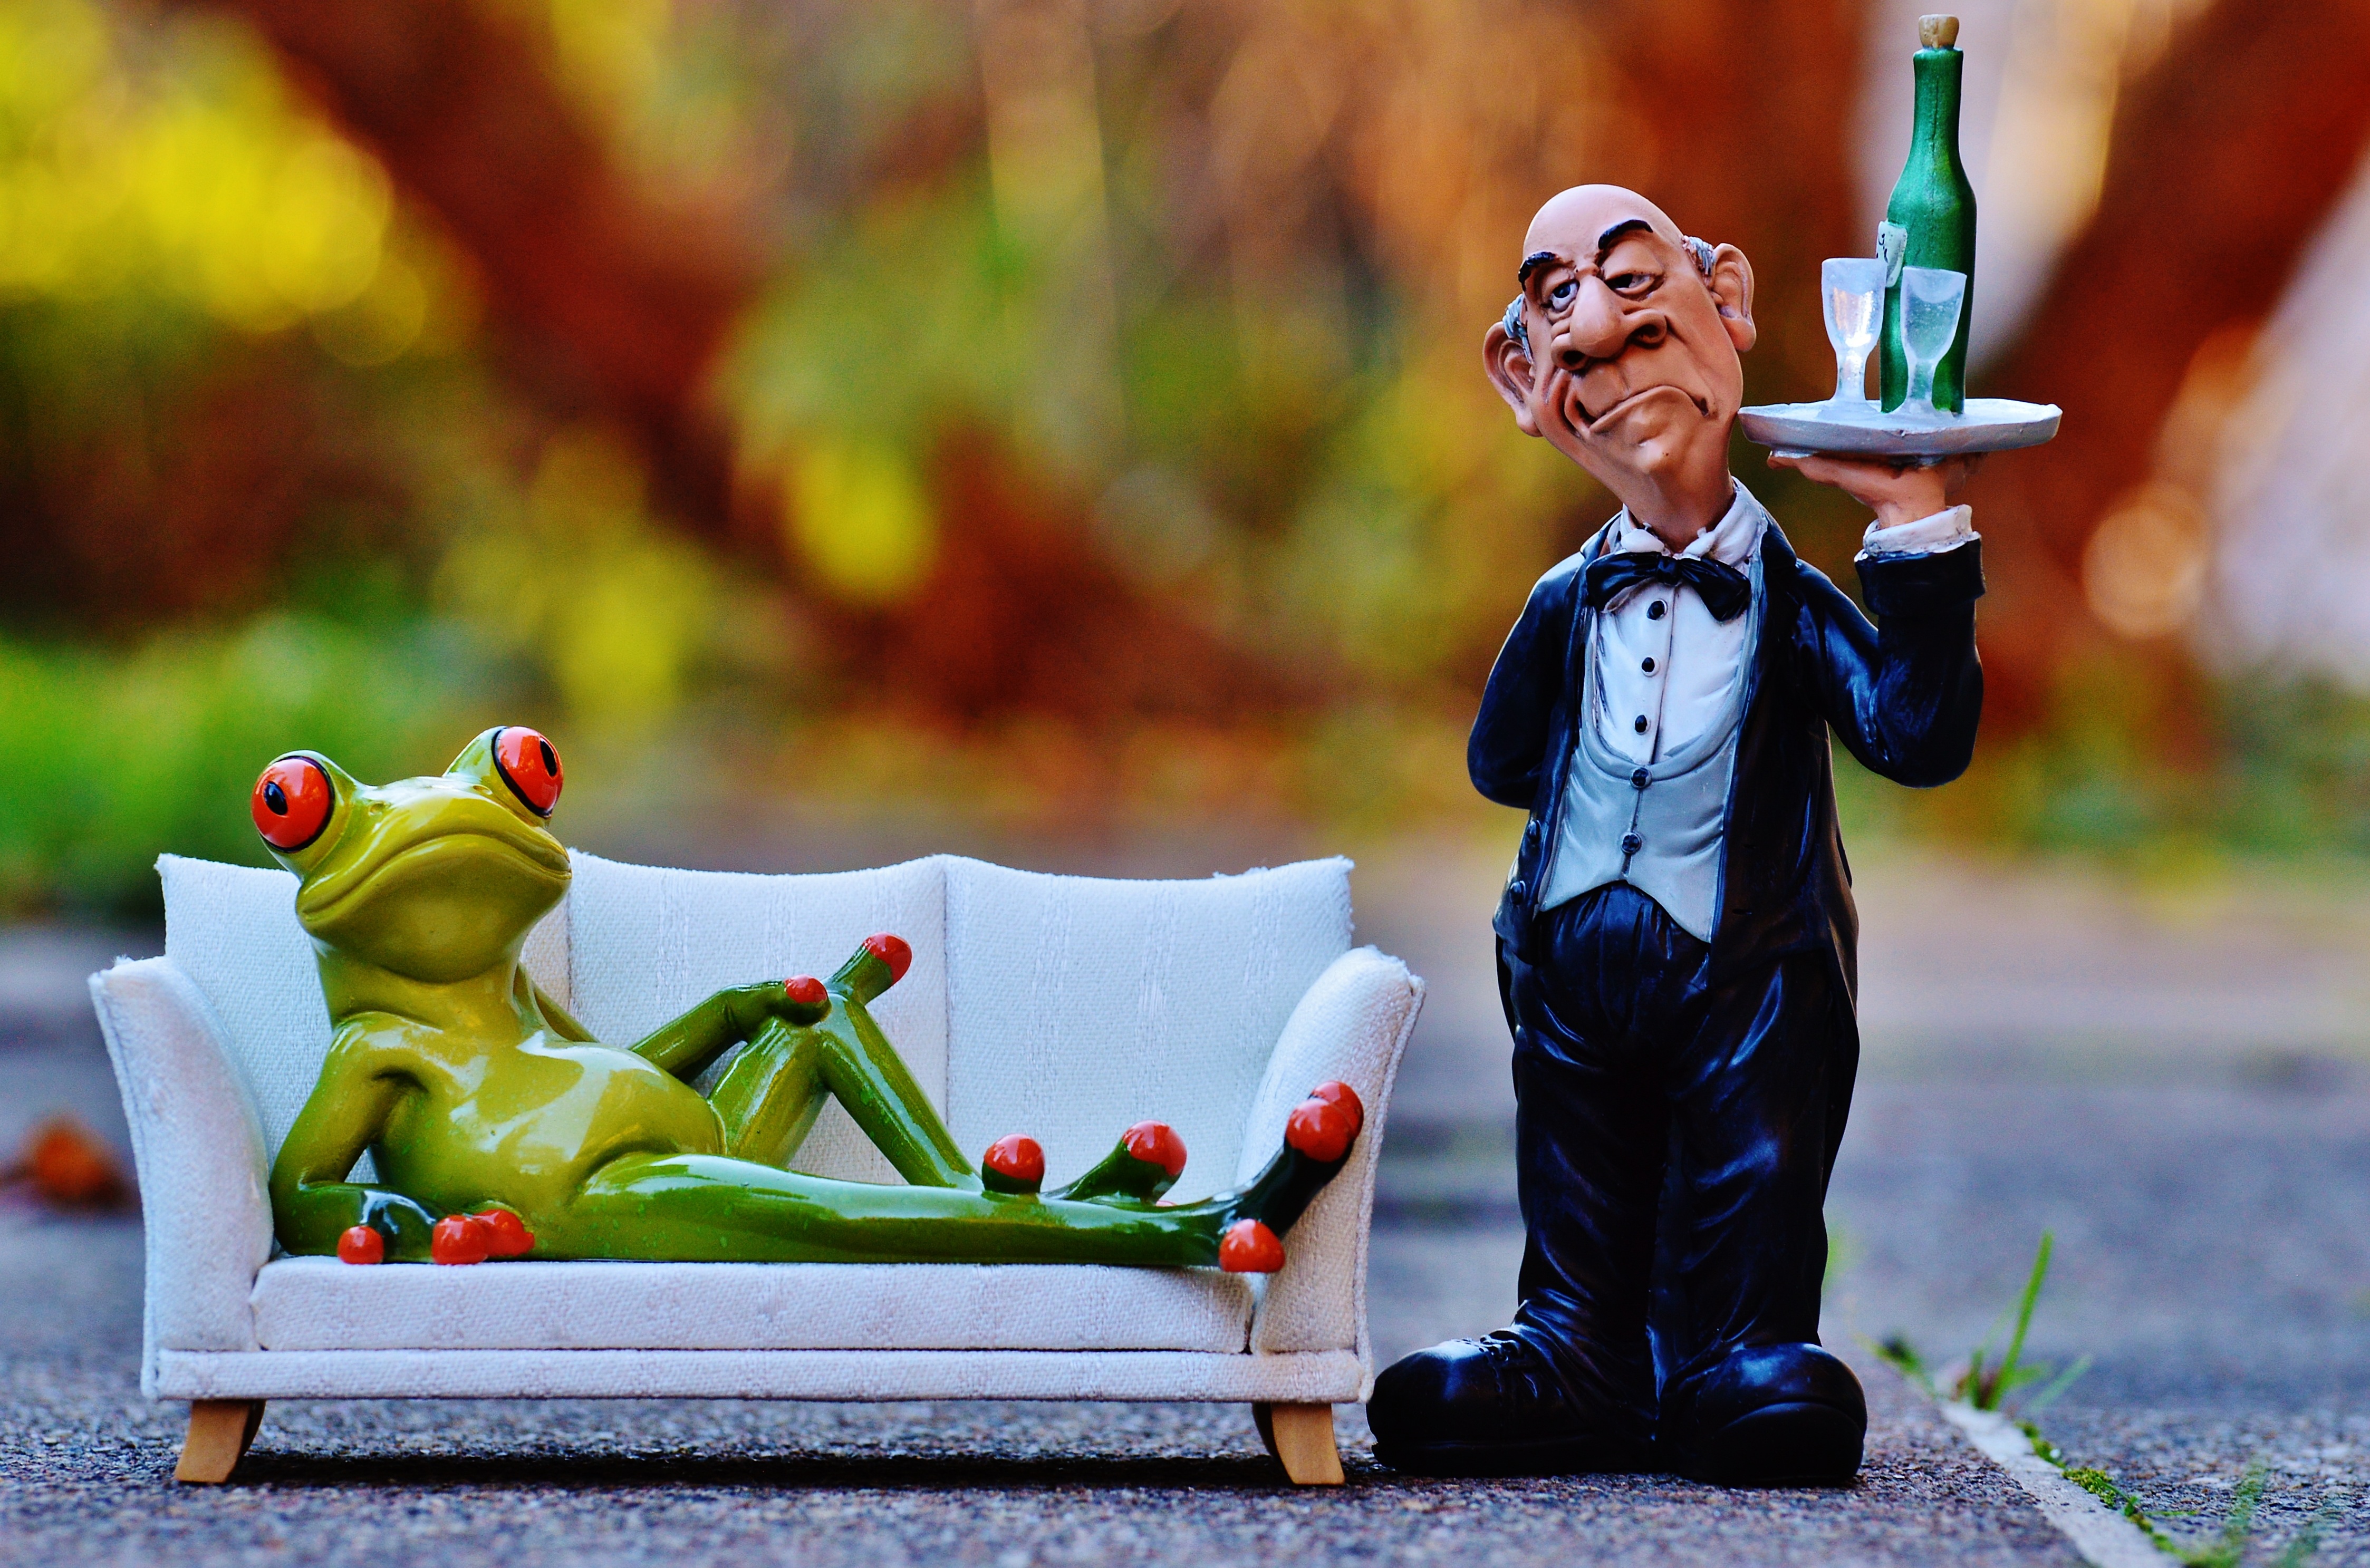
tree, grass, plant, play, sweet, cute, recreation, rest, frog, sofa, toy, couch, fun, relaxation, figure, figurine, funny, concerns, garden gnome, operation, easily, butler, lawn ornament